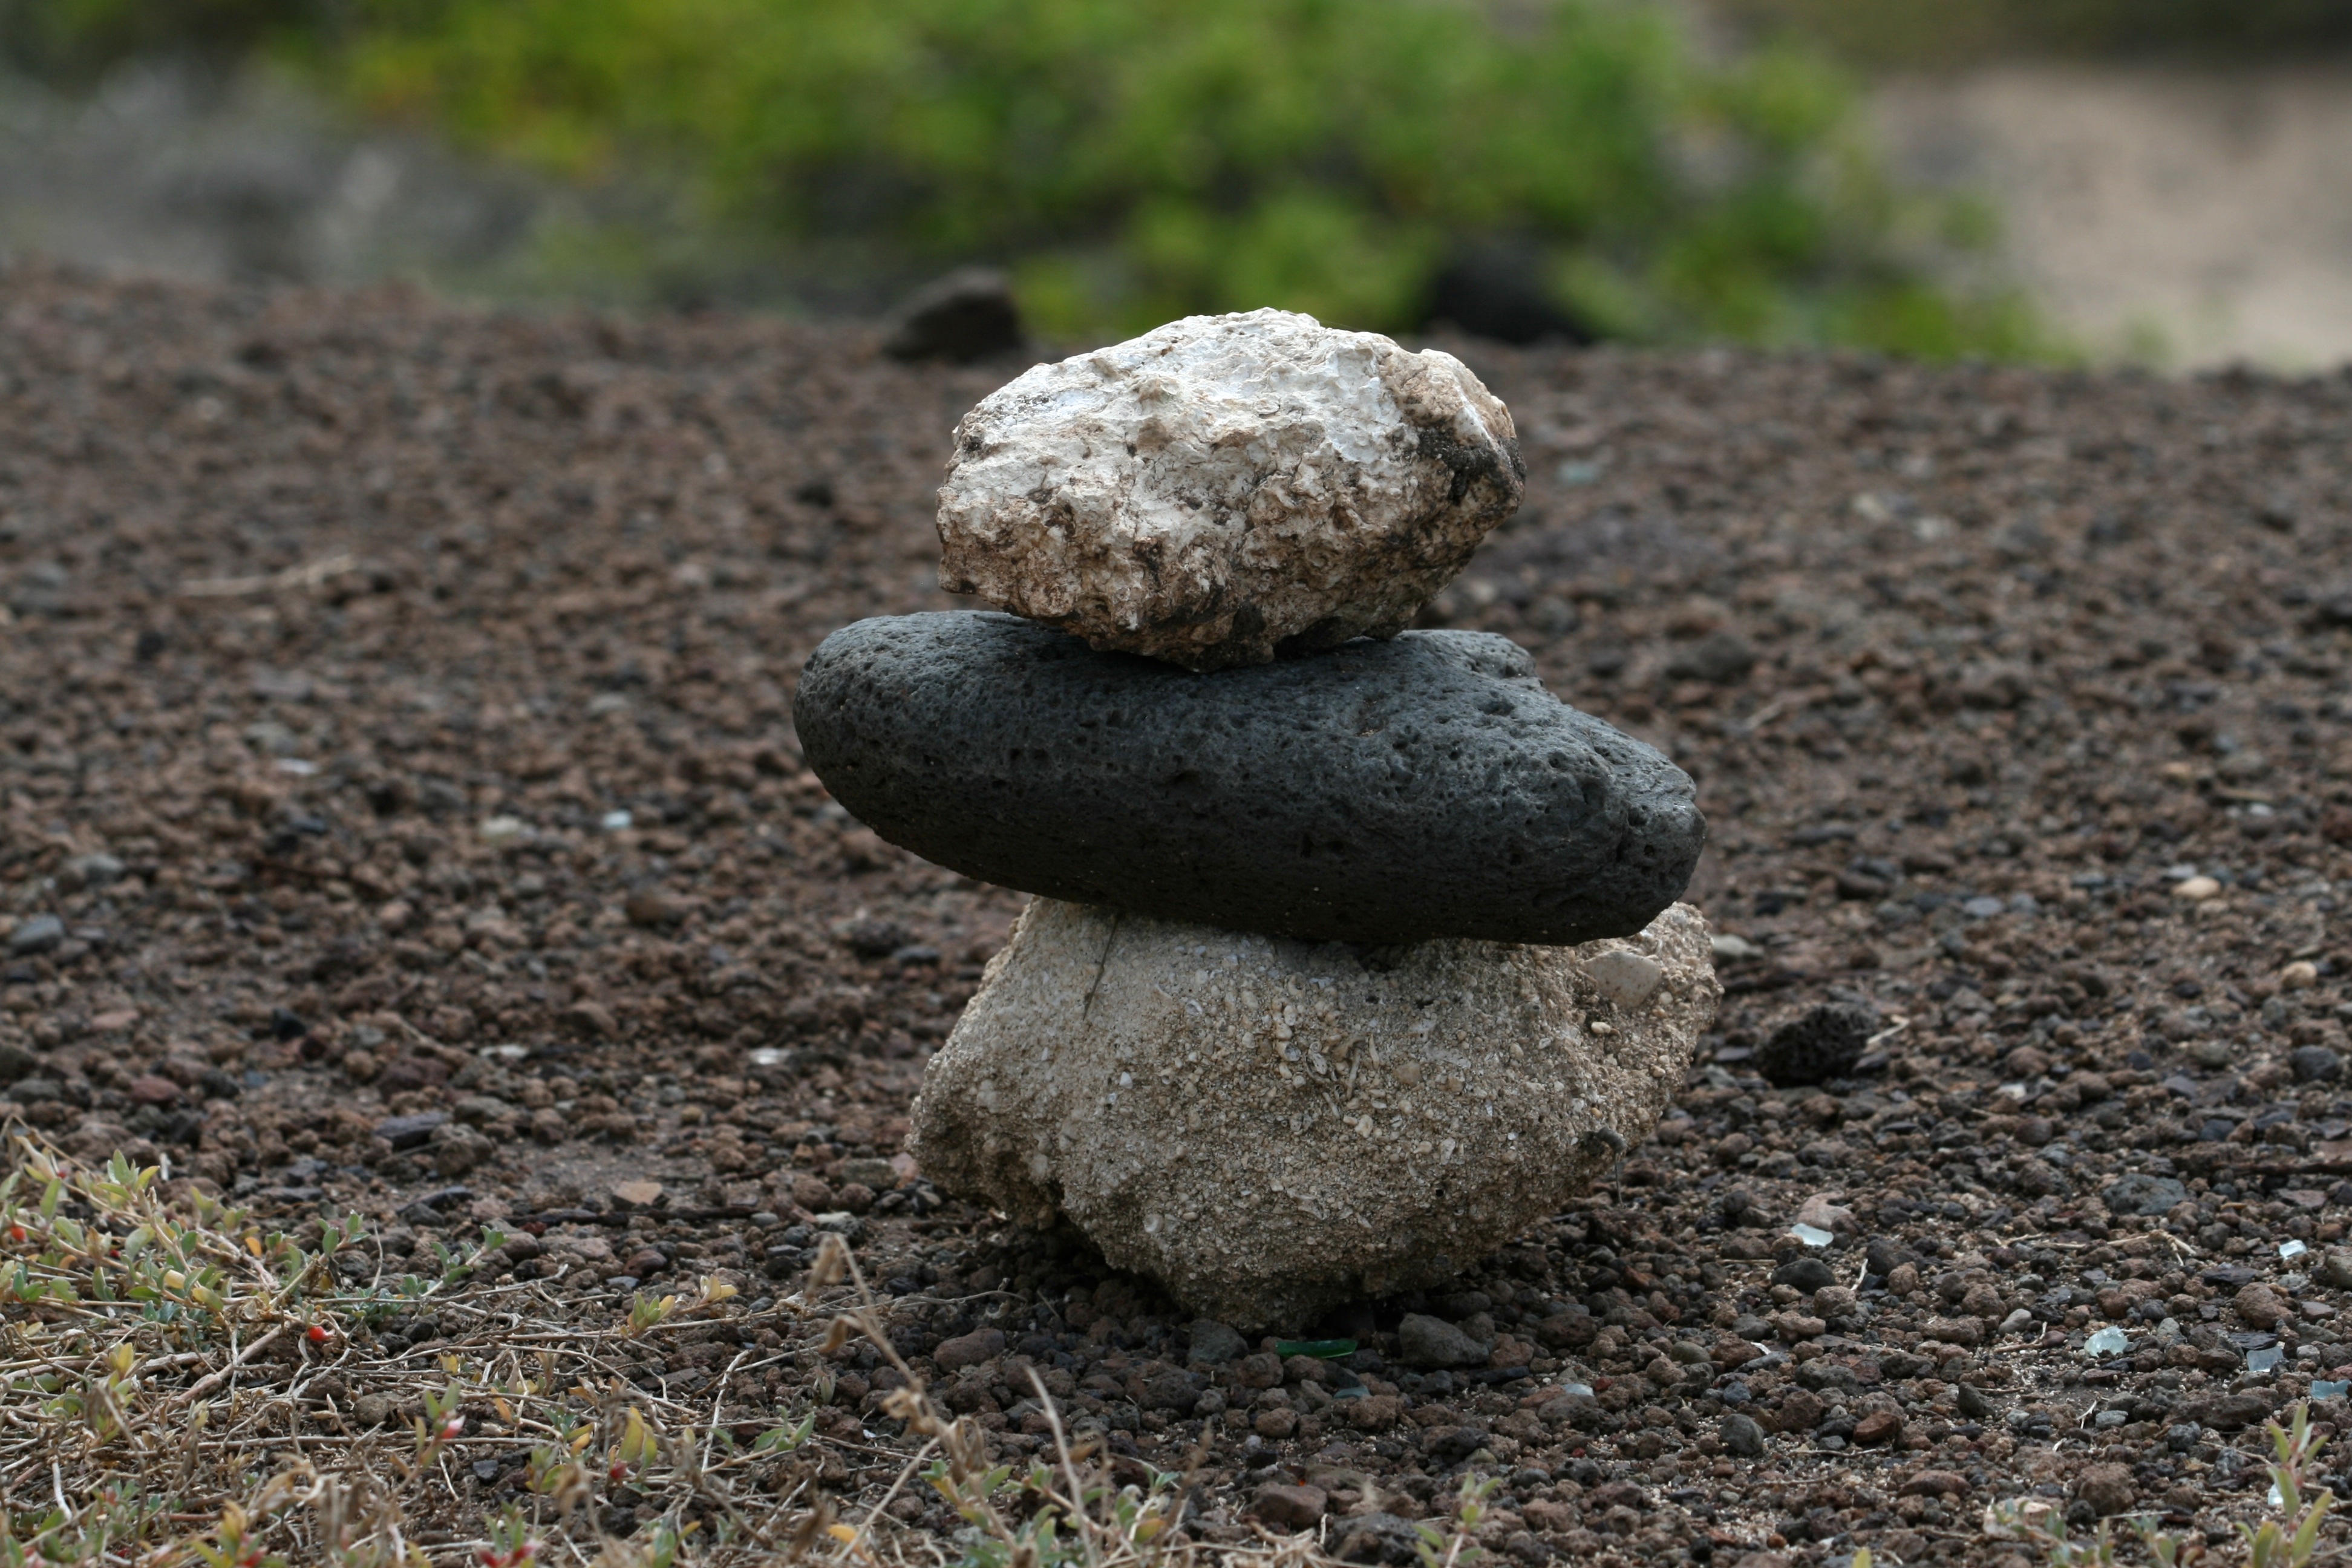
landscape, nature, grass, rock, stone, balance, peaceful, soil, mushroom, stack, zen, rocks, outdoors, harmony, edible mushroom